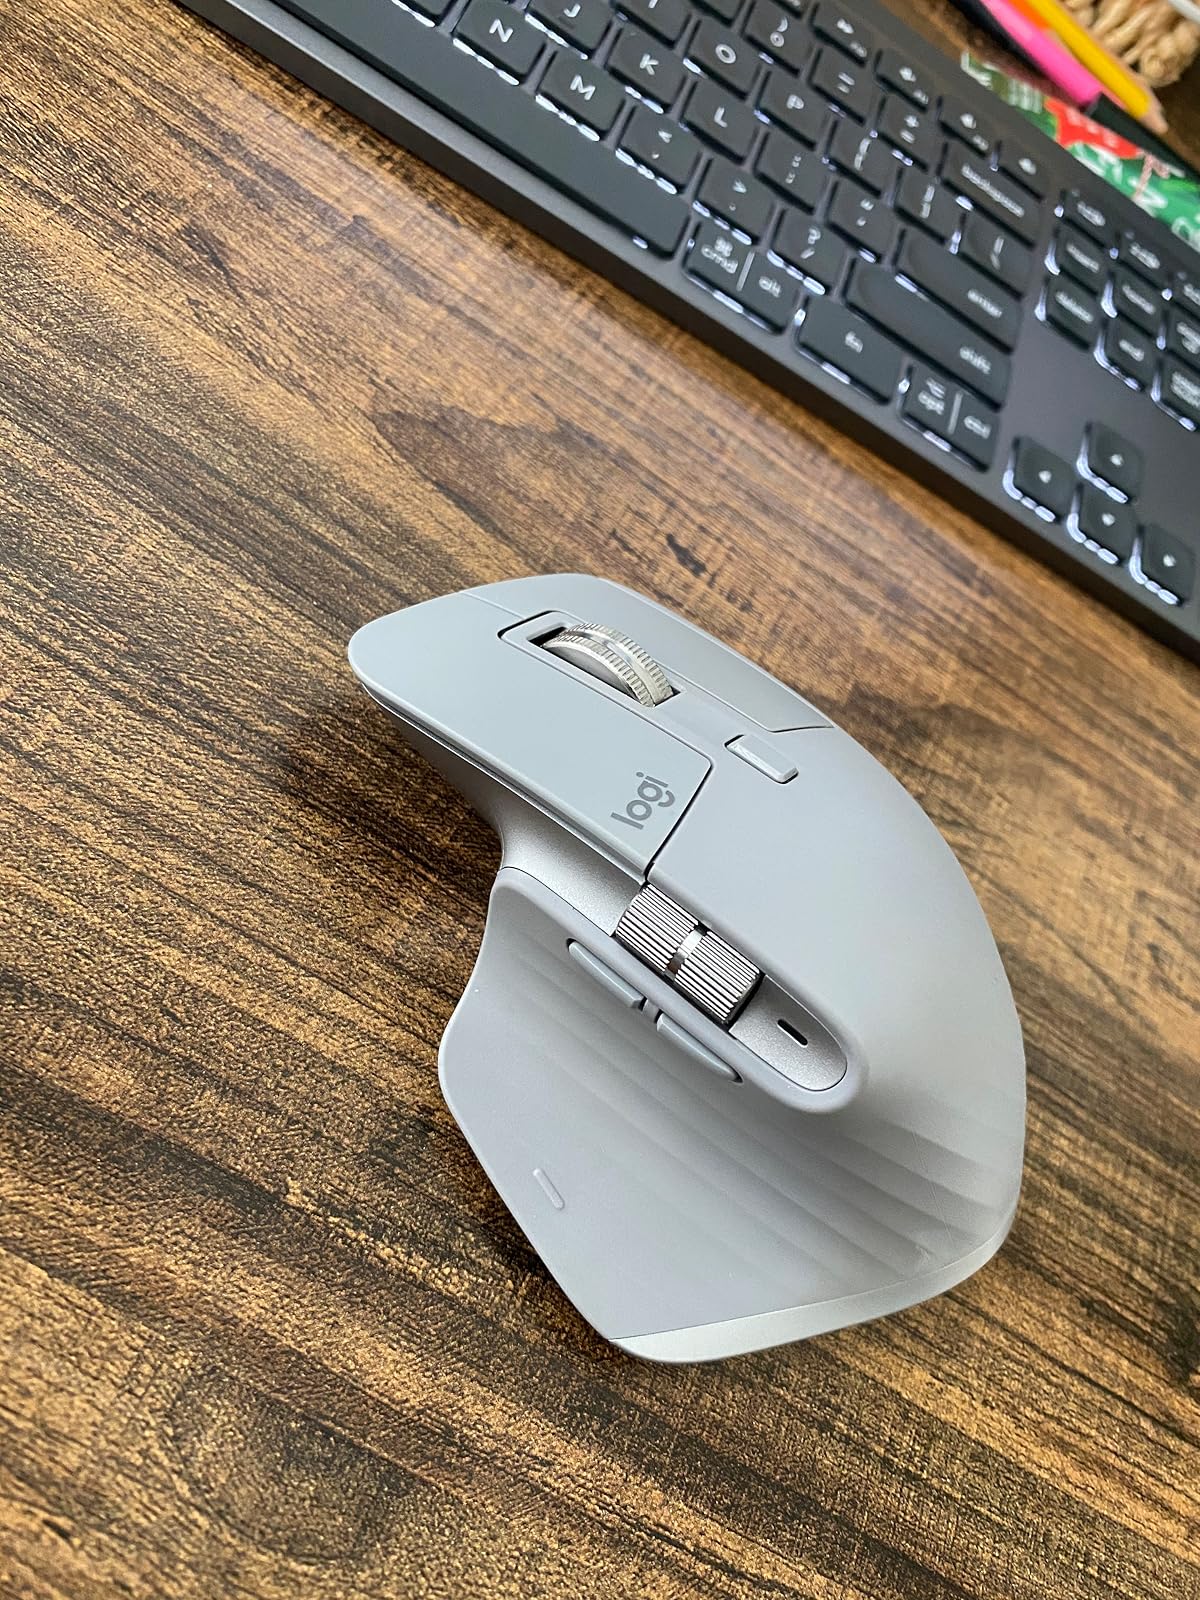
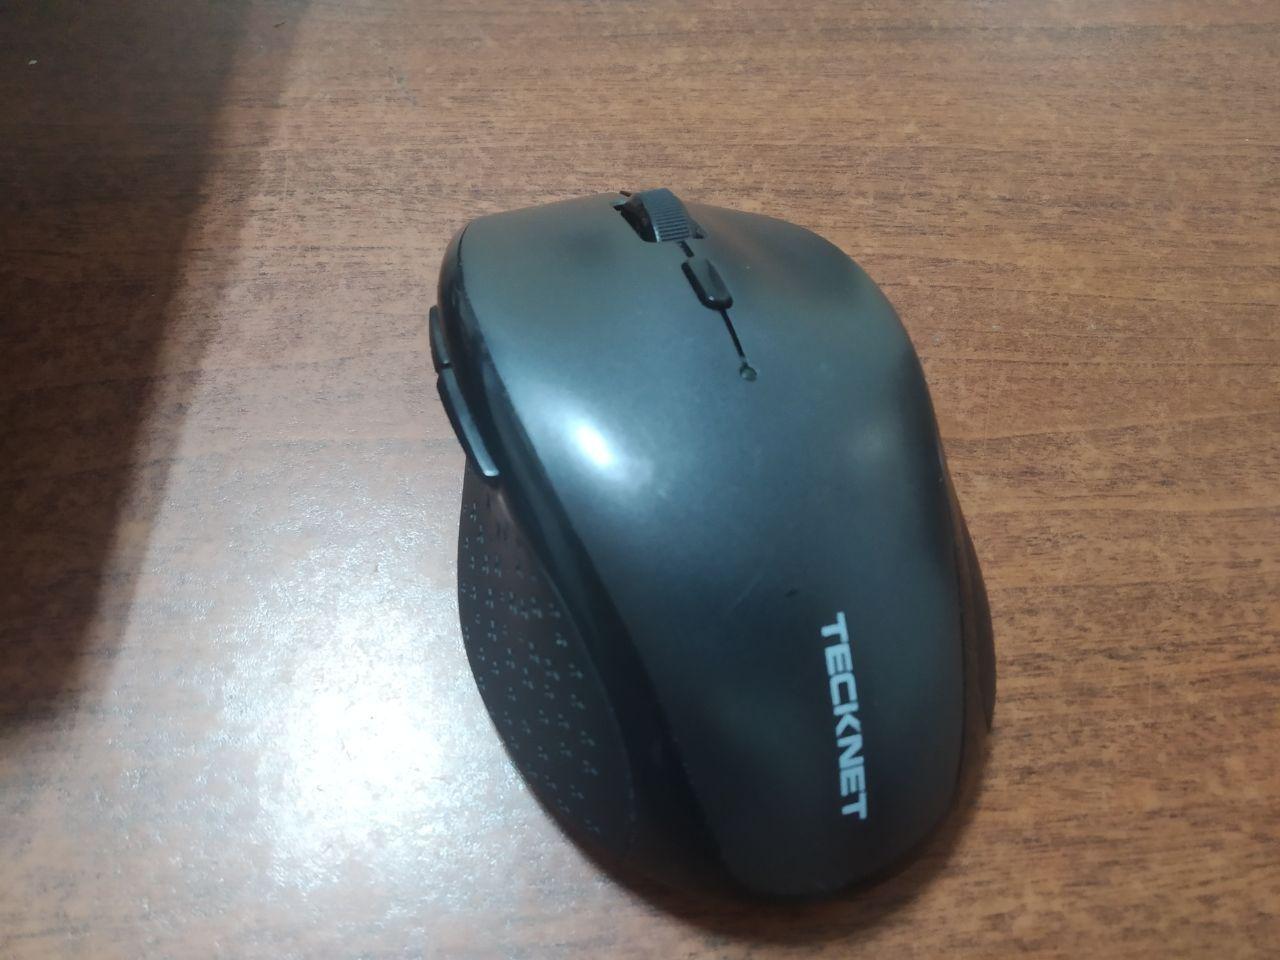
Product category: mouse
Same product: no